49th Fighter Training Squadron

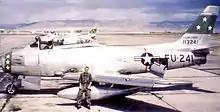
North American F-86F-25-NH Sabre 51-13241 circa 1953

The squadron was redesignated the 49th Fighter-Interceptor Squadron and reactivated on 1 November 1952 and was once again stationed at Dow Air Force Base, where it was assigned to the 4711th Defense Wing. At Dow the squadron assumed the mission, personnel, and Lockheed F-80C Shooting Stars of the 132d Fighter-Interceptor Squadron, which was simultaneously inactivated. The 132d was a Maine Air National Guard unit that had been mobilized in February 1951 for the Korean War. Upon inactivation the 132d was returned to the control of the Guard.